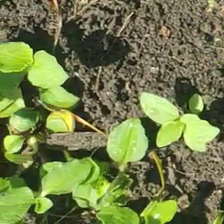
Weed species: Kena_(Commplina_benghalensio)